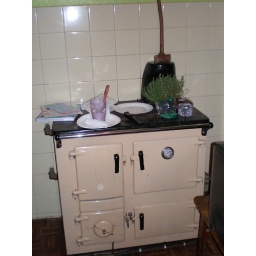
The central heat unit in the kitchen for the whole house